Burhinus

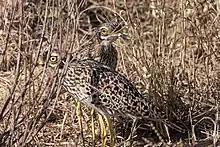
Spotted thick-knees blending with their surroundings

Eurasian stone-curlews are the best-studied species, however what is known about other species aligns with Eurasian information in many instances. "Burhinus" form monogamous, long-term (probably lifelong) pairs. For the more tropical species, the breeding season is opportunistic, depending on the availability of food and nesting sites, while the temperate species nest in the spring and summer. Generally, nesting will consist of solitary pairs, if possible, but when the population is dense or the habitat restricted, multiple pairs may be found nesting in close proximity, especially double-striped and Senegal stone-curlews. Courtship consists of short runs, skips and leaps with open wings and the black and white wing/tail patches may possibly be important. Displays may be between two birds or in a group. Bush stone-curlews have a dramatic dance that is quite well described. They stand erect with wings out and vertical with black and white patterns showing. They run on the spot with high steps, all the time repeating wails of increasing speed, final screams and trills. This will be repeated multiple times.